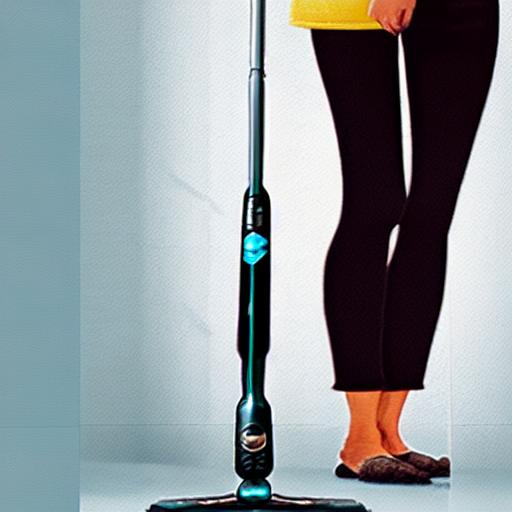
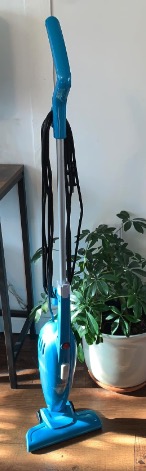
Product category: items_vacuum
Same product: no